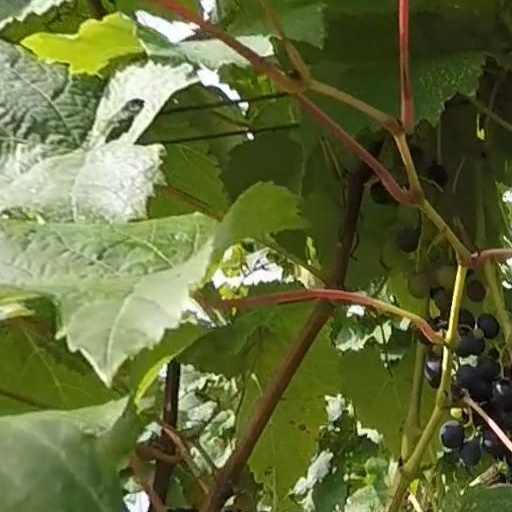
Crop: grape